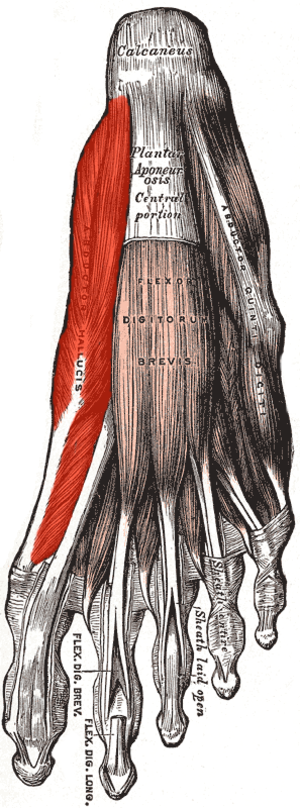
Le muscle abducteur de l'hallux ou muscle abducteur du gros orteil est un muscle de la face plantaire du pied au niveau de son bord médial.